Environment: real
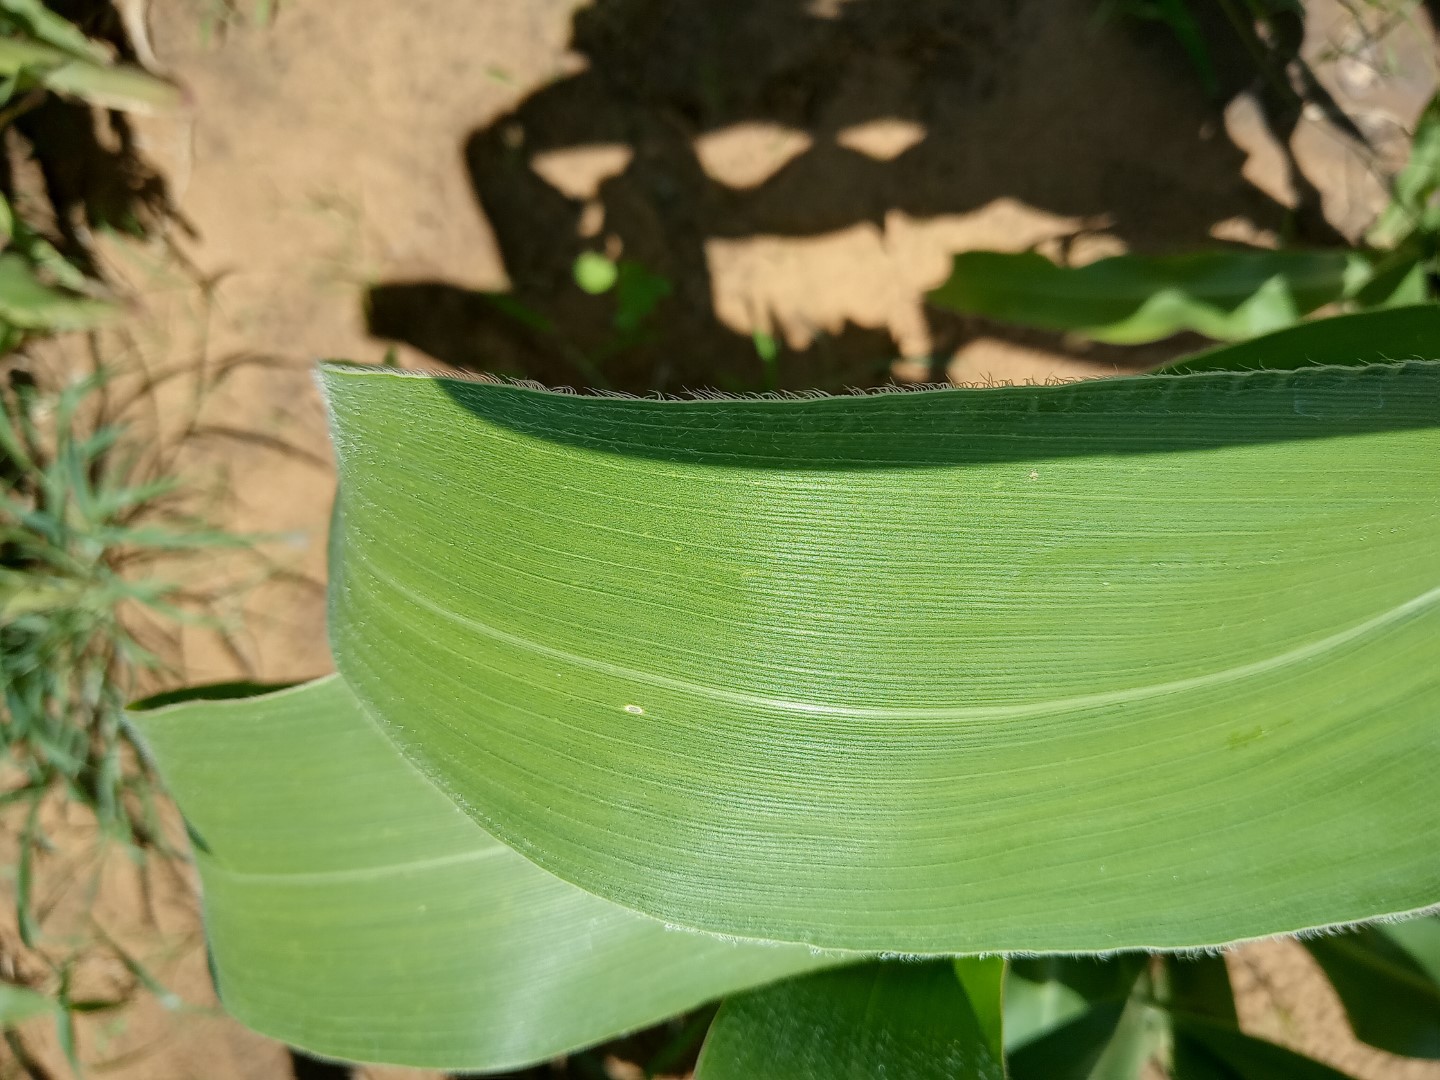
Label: healthy